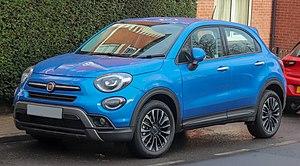
Le Fiat 500 X est un modèle de crossover du constructeur italien Fiat Automobiles. Il repose sur la plateforme du Jeep Renegade.